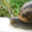
Label: snail